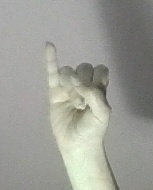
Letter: meem